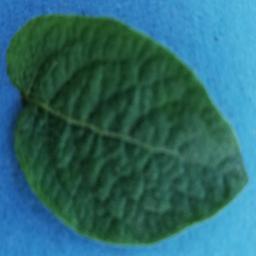
Label: Potato___Healthy